Benjamin Deicrowe

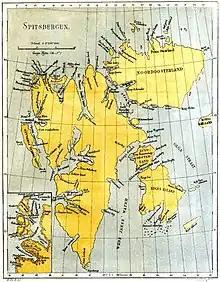
Map of Spitsbergen c. 1873 showing Deicrowe's Sound lower right

He gave his name in 1616 to Deicrowe's Sound, a fjord in Svalbard, Norway, now known as Tjuvfjorden.